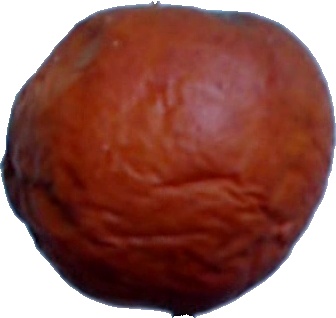
Label: apple_rotten_1